Ranger Bill Miller

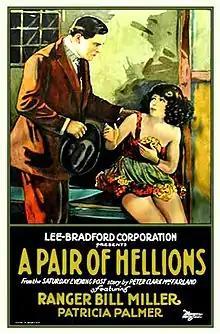
Poster for "A Pair of Hellions" (1924)

Miller was born in Kutztown, Pennsylvania. Prior to films, he was a Texas Ranger, and toured with Buffalo Bill's Wild West Show. He falsely claimed he was the adopted son of Buffalo Bill Cody, but this has been denied by both Cody's and Miller's descendants. He produced and appeared in the 1922 film "The Fighting Ranger", and wrote and directed "Guilty" the same year. He had one son, Wendell. He died of a stroke in Los Angeles, California.